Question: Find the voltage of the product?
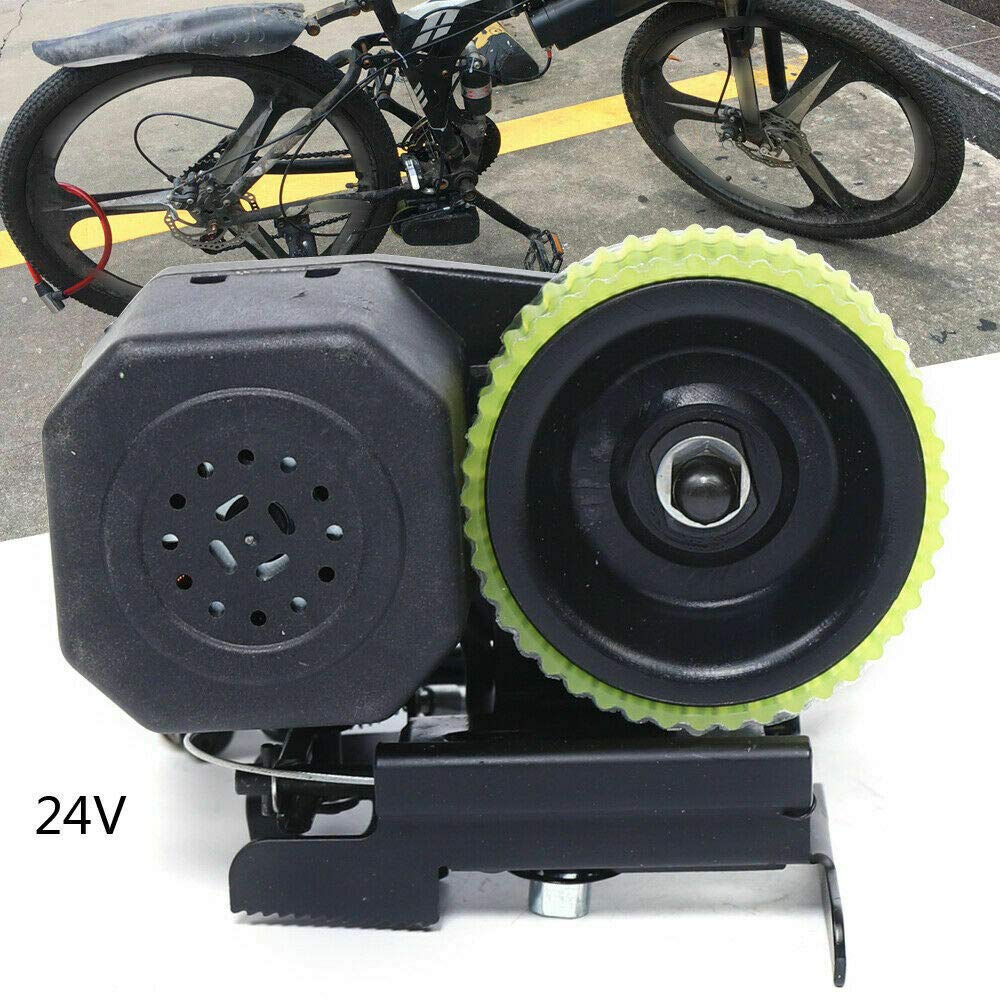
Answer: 24.0 volt